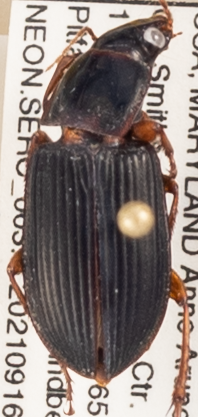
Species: Harpalus pensylvanicus
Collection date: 2021-09-16
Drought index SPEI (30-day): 0.602
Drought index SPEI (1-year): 0.8
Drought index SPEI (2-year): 1.45